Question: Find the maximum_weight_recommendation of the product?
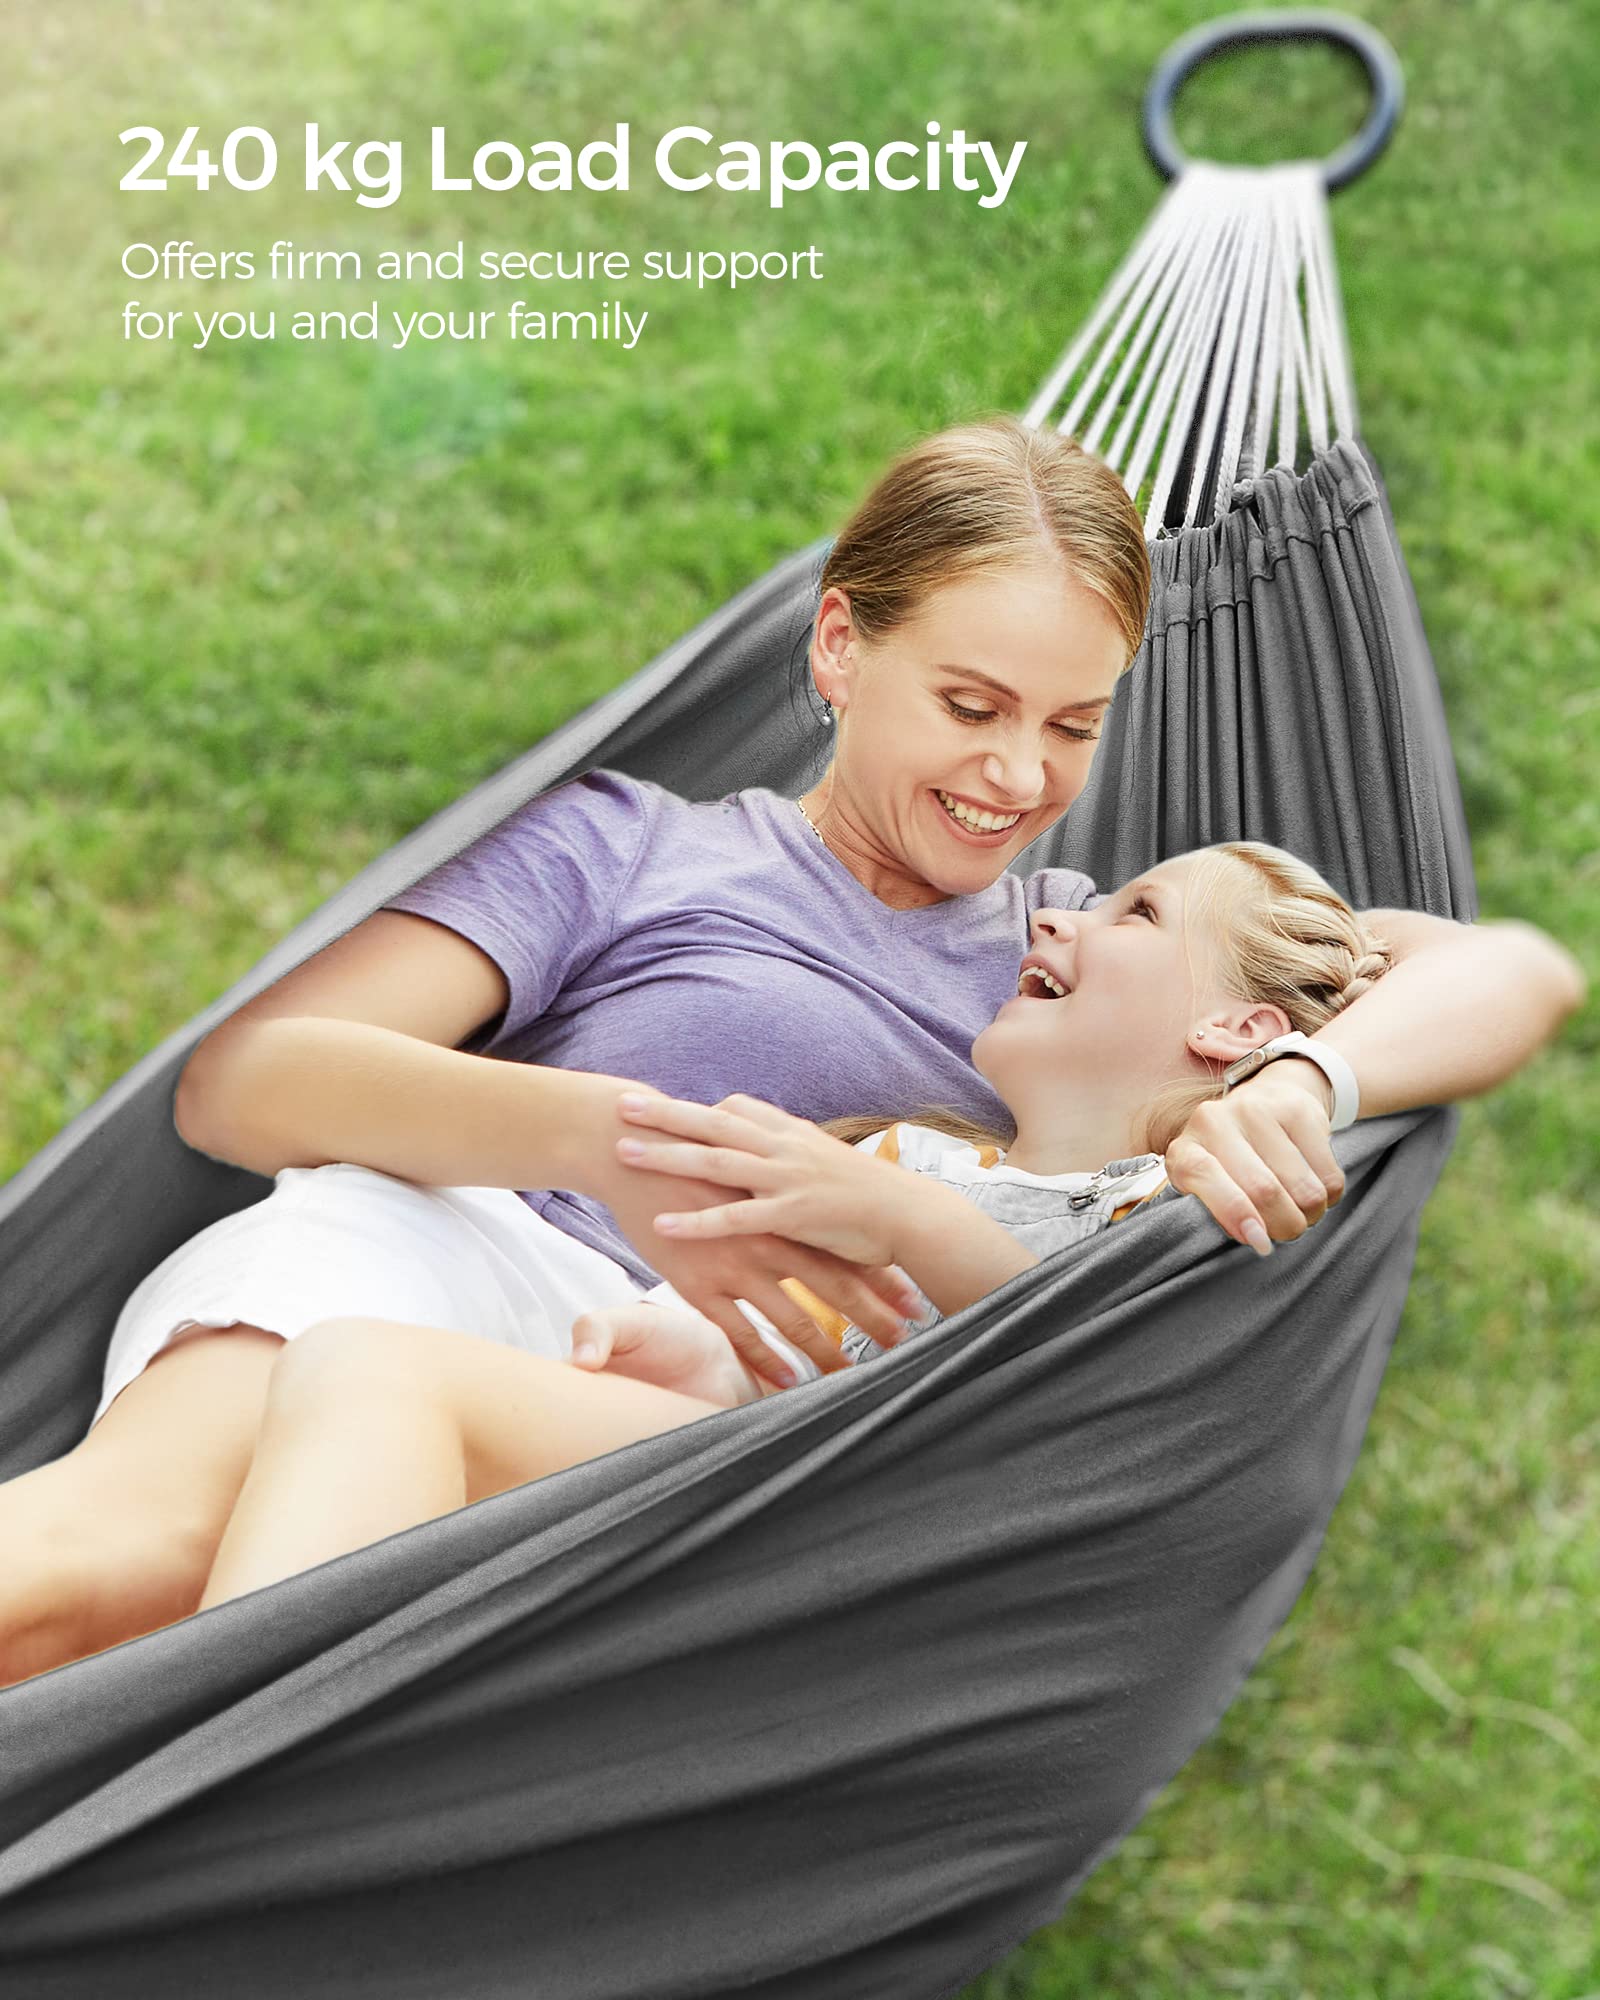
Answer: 240 kilogram